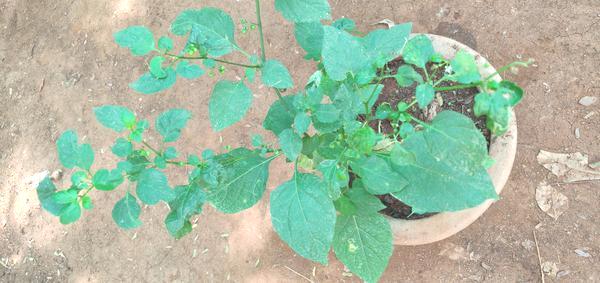
Plant: Ganike